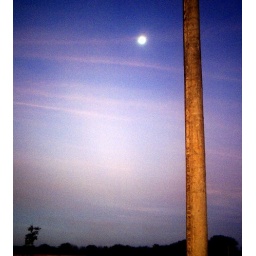
silver moon in the blue sky